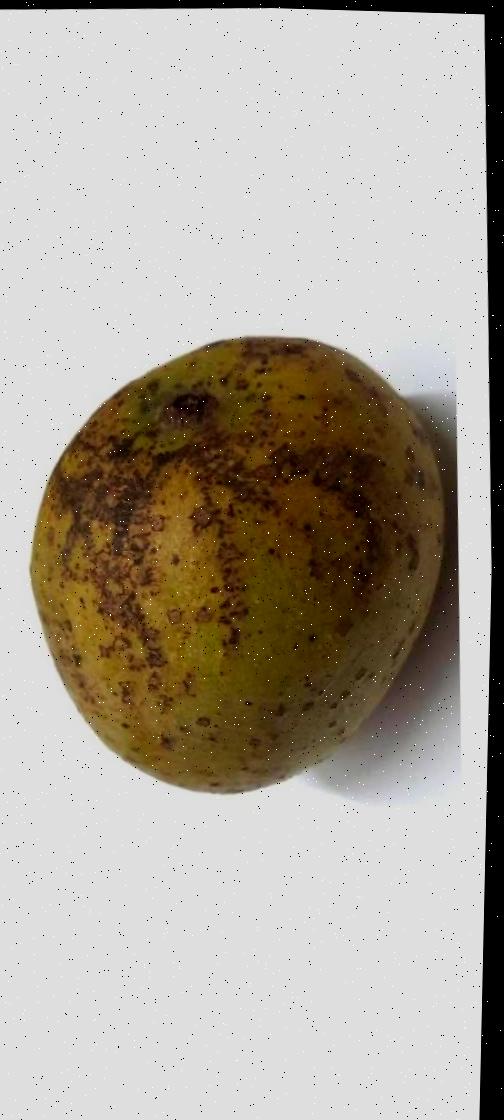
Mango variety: Gourmoti